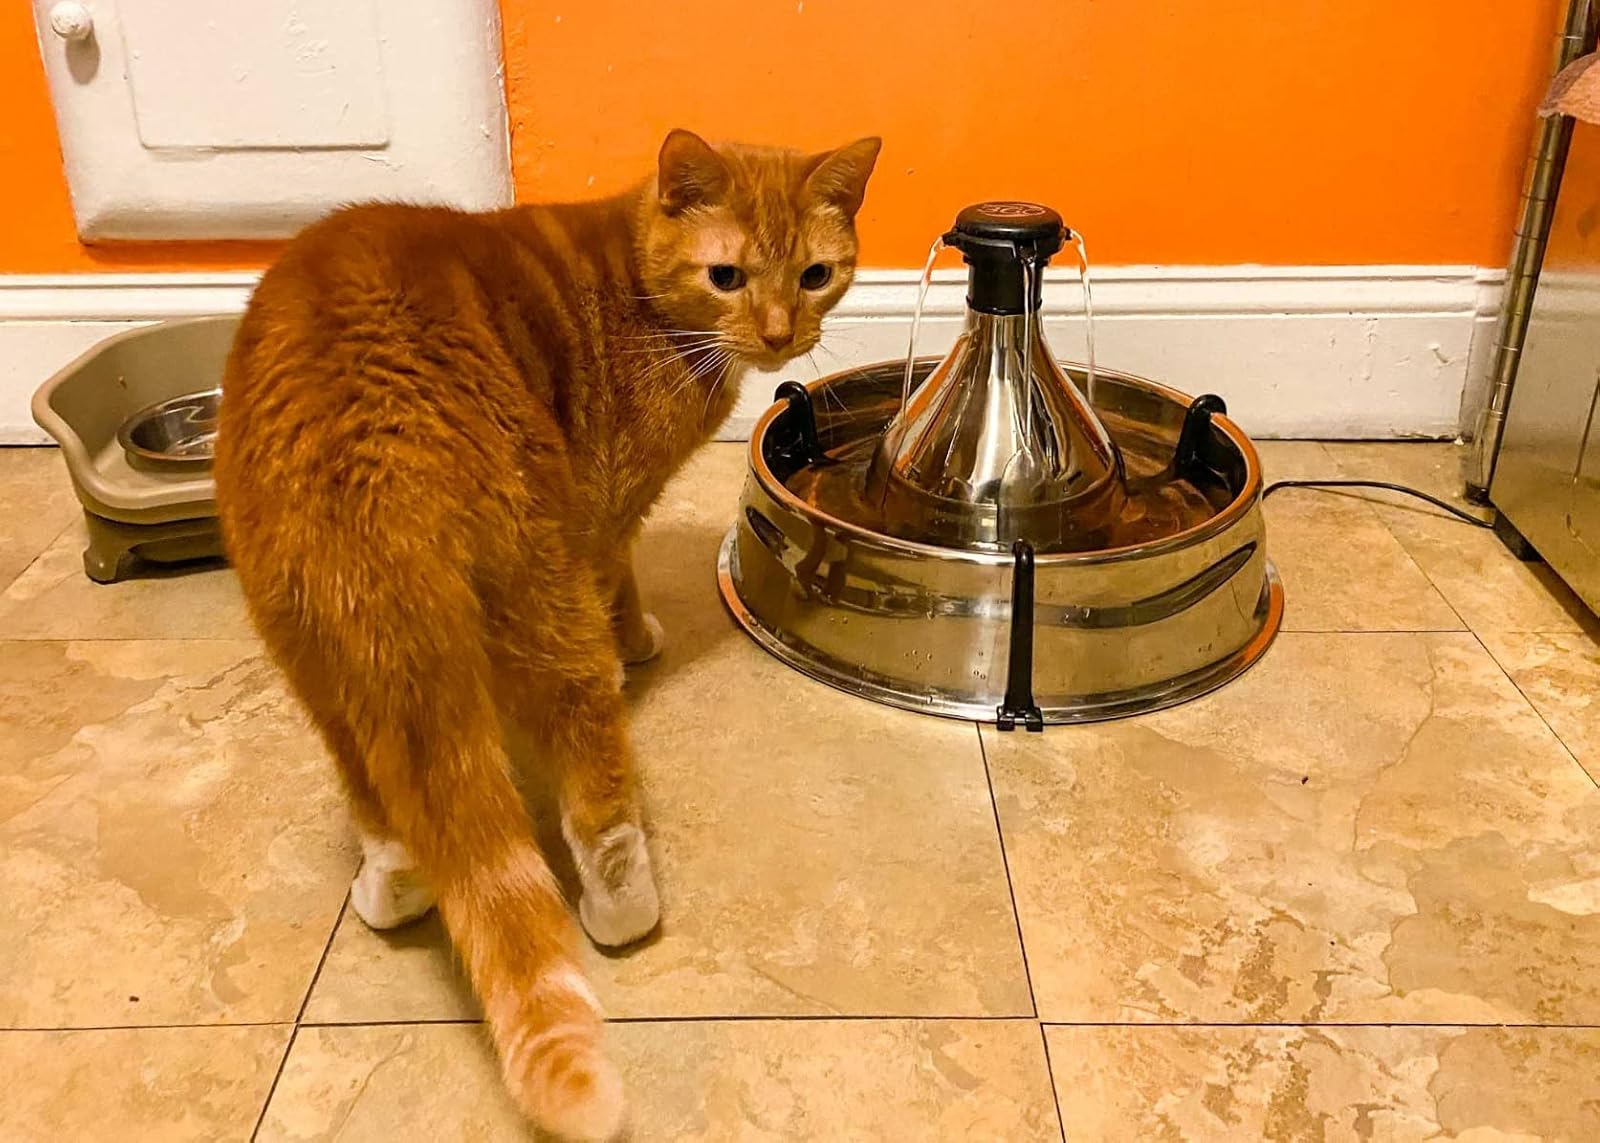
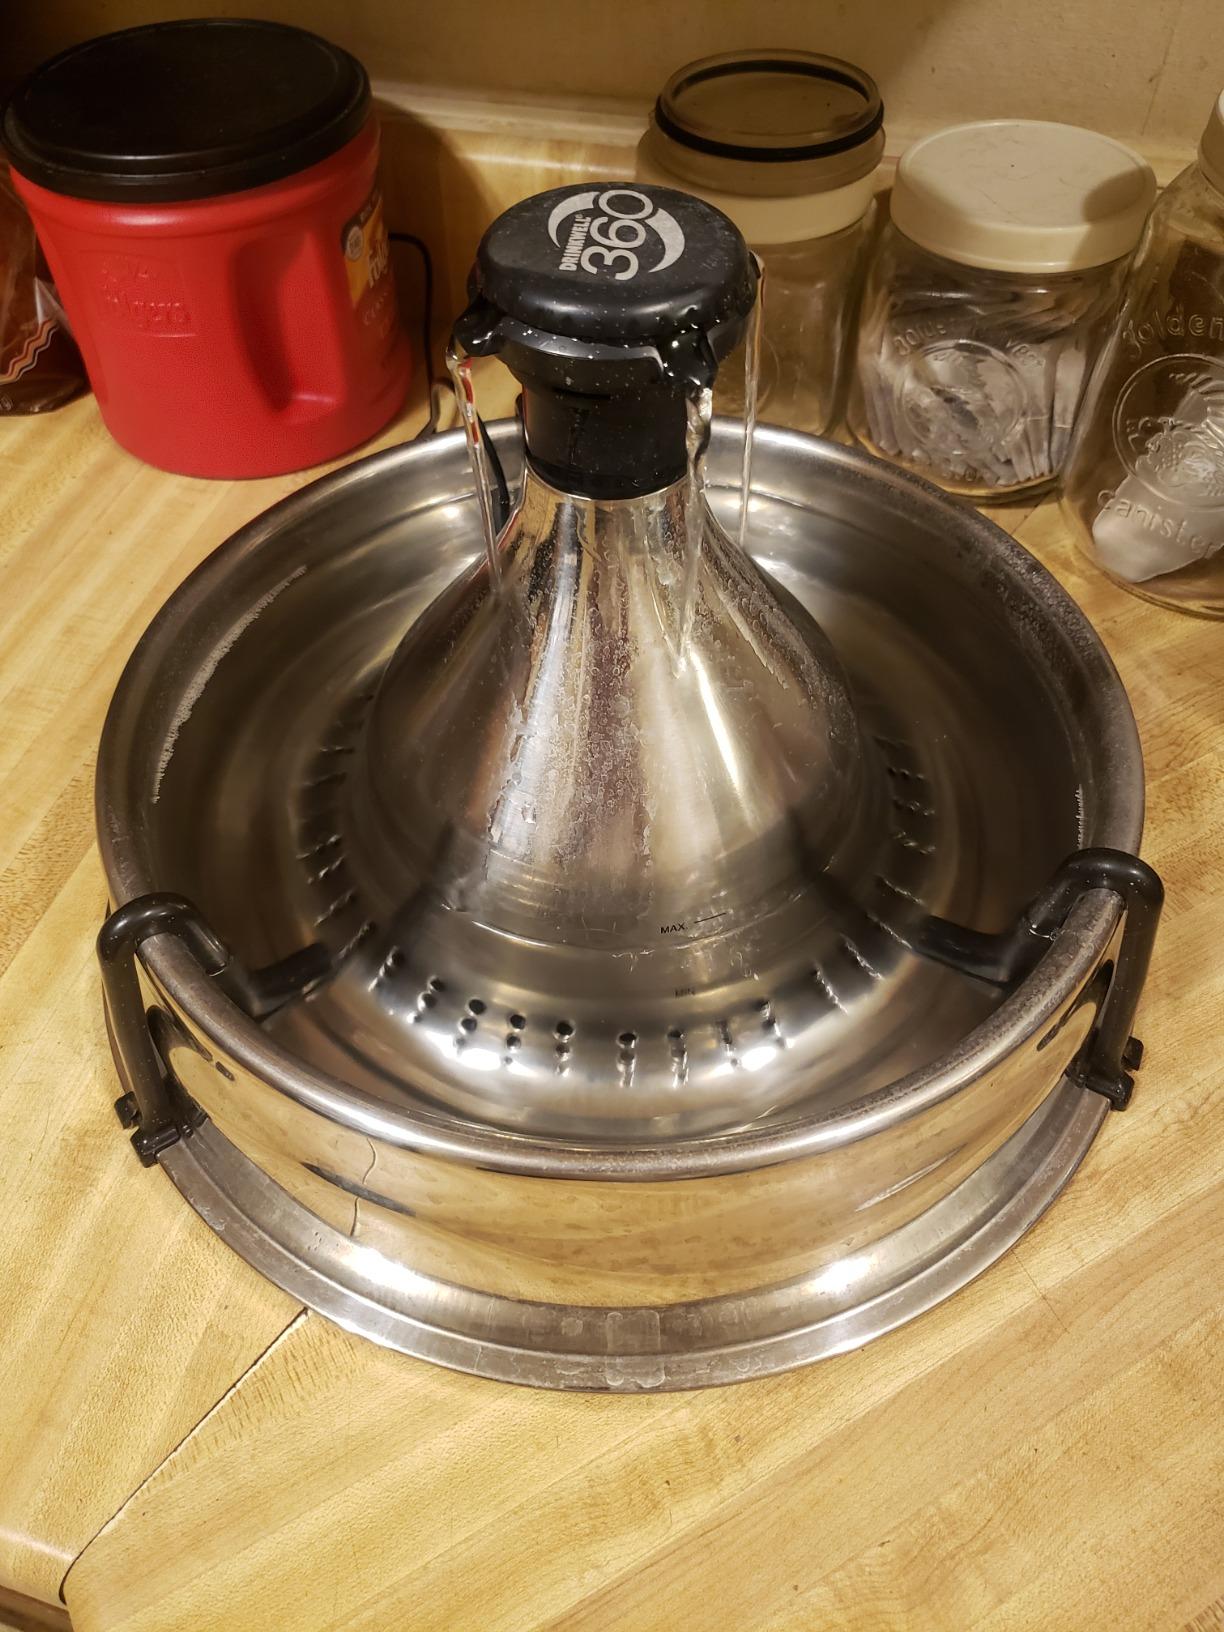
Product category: items_bowl
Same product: yes